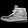
Label: Ankle boot